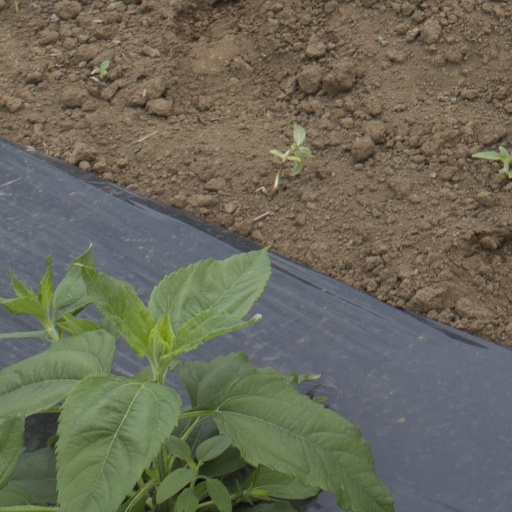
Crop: Jerusalem artichoke